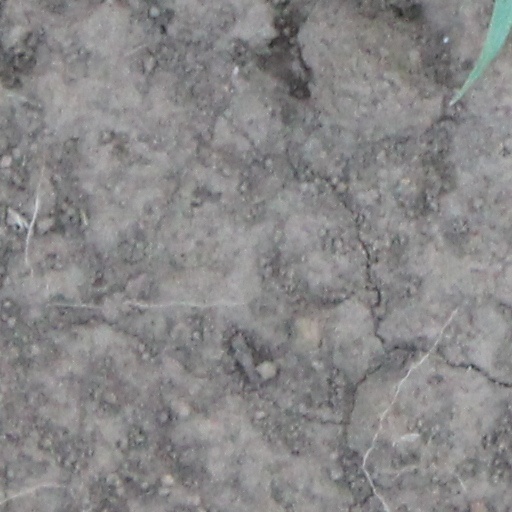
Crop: wheat